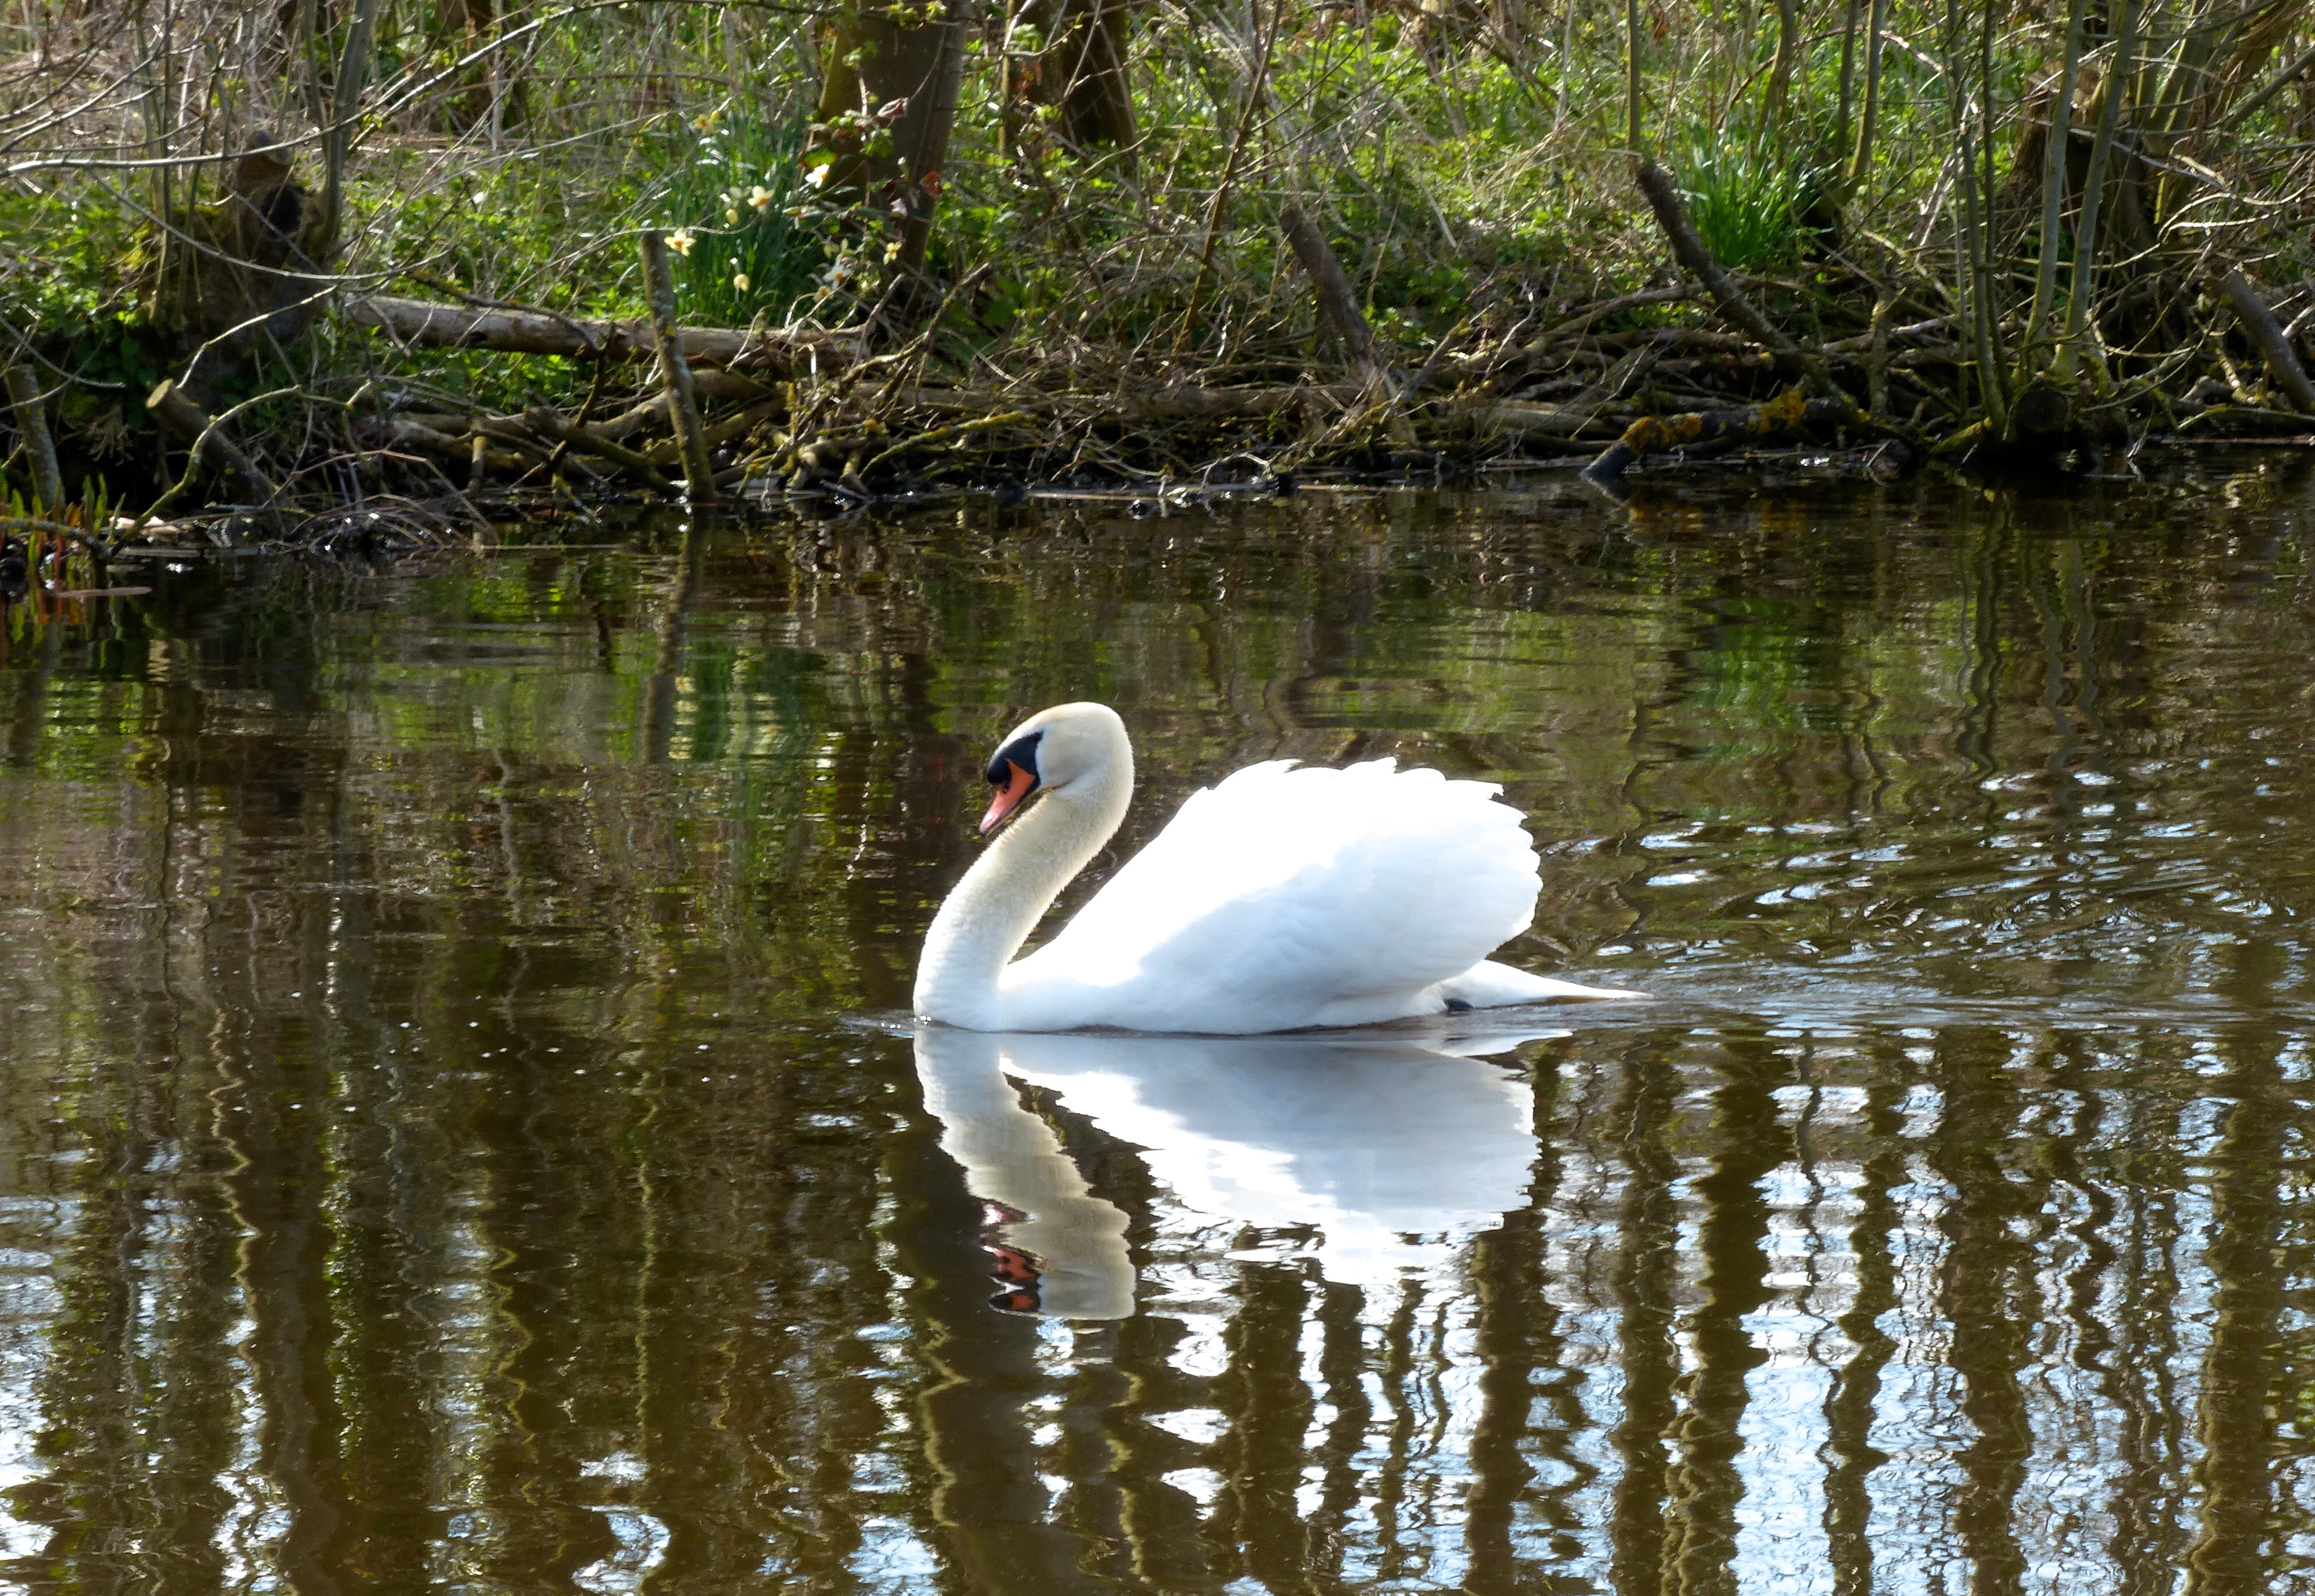
water, nature, bird, canal, pond, wildlife, reflection, fauna, swan, holland, wetland, vertebrate, habitat, egret, heron, water bird, natural environment